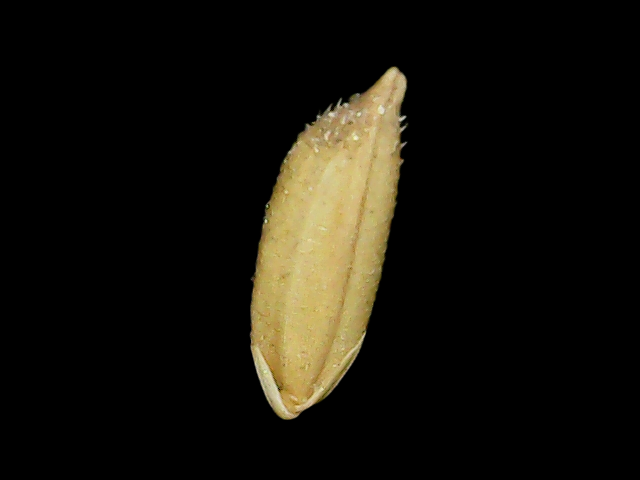
Rice variety: Binadhan12